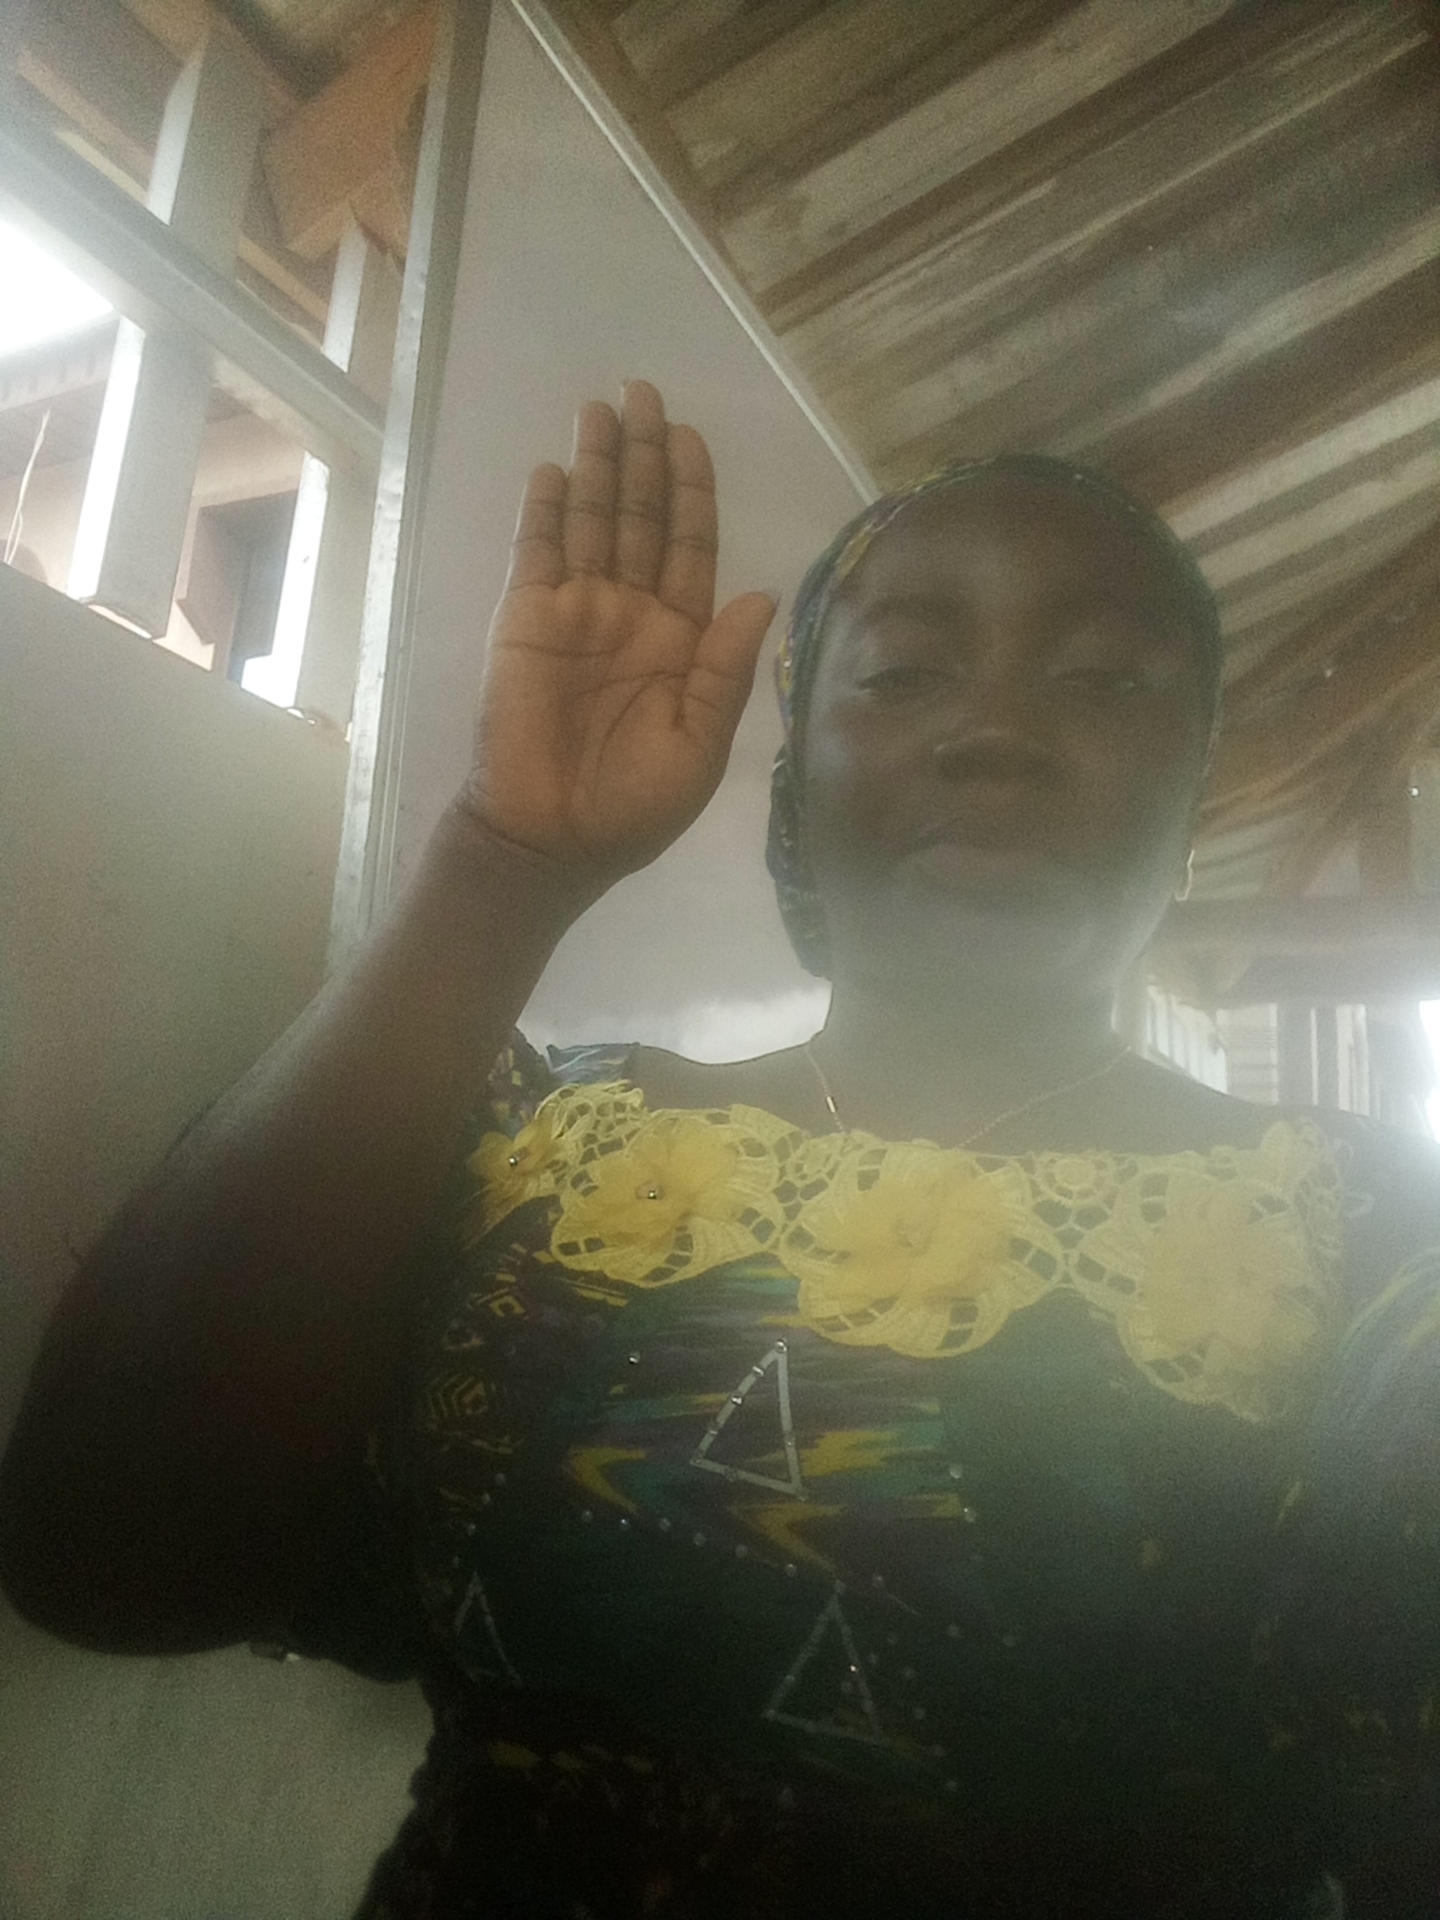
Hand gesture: stop